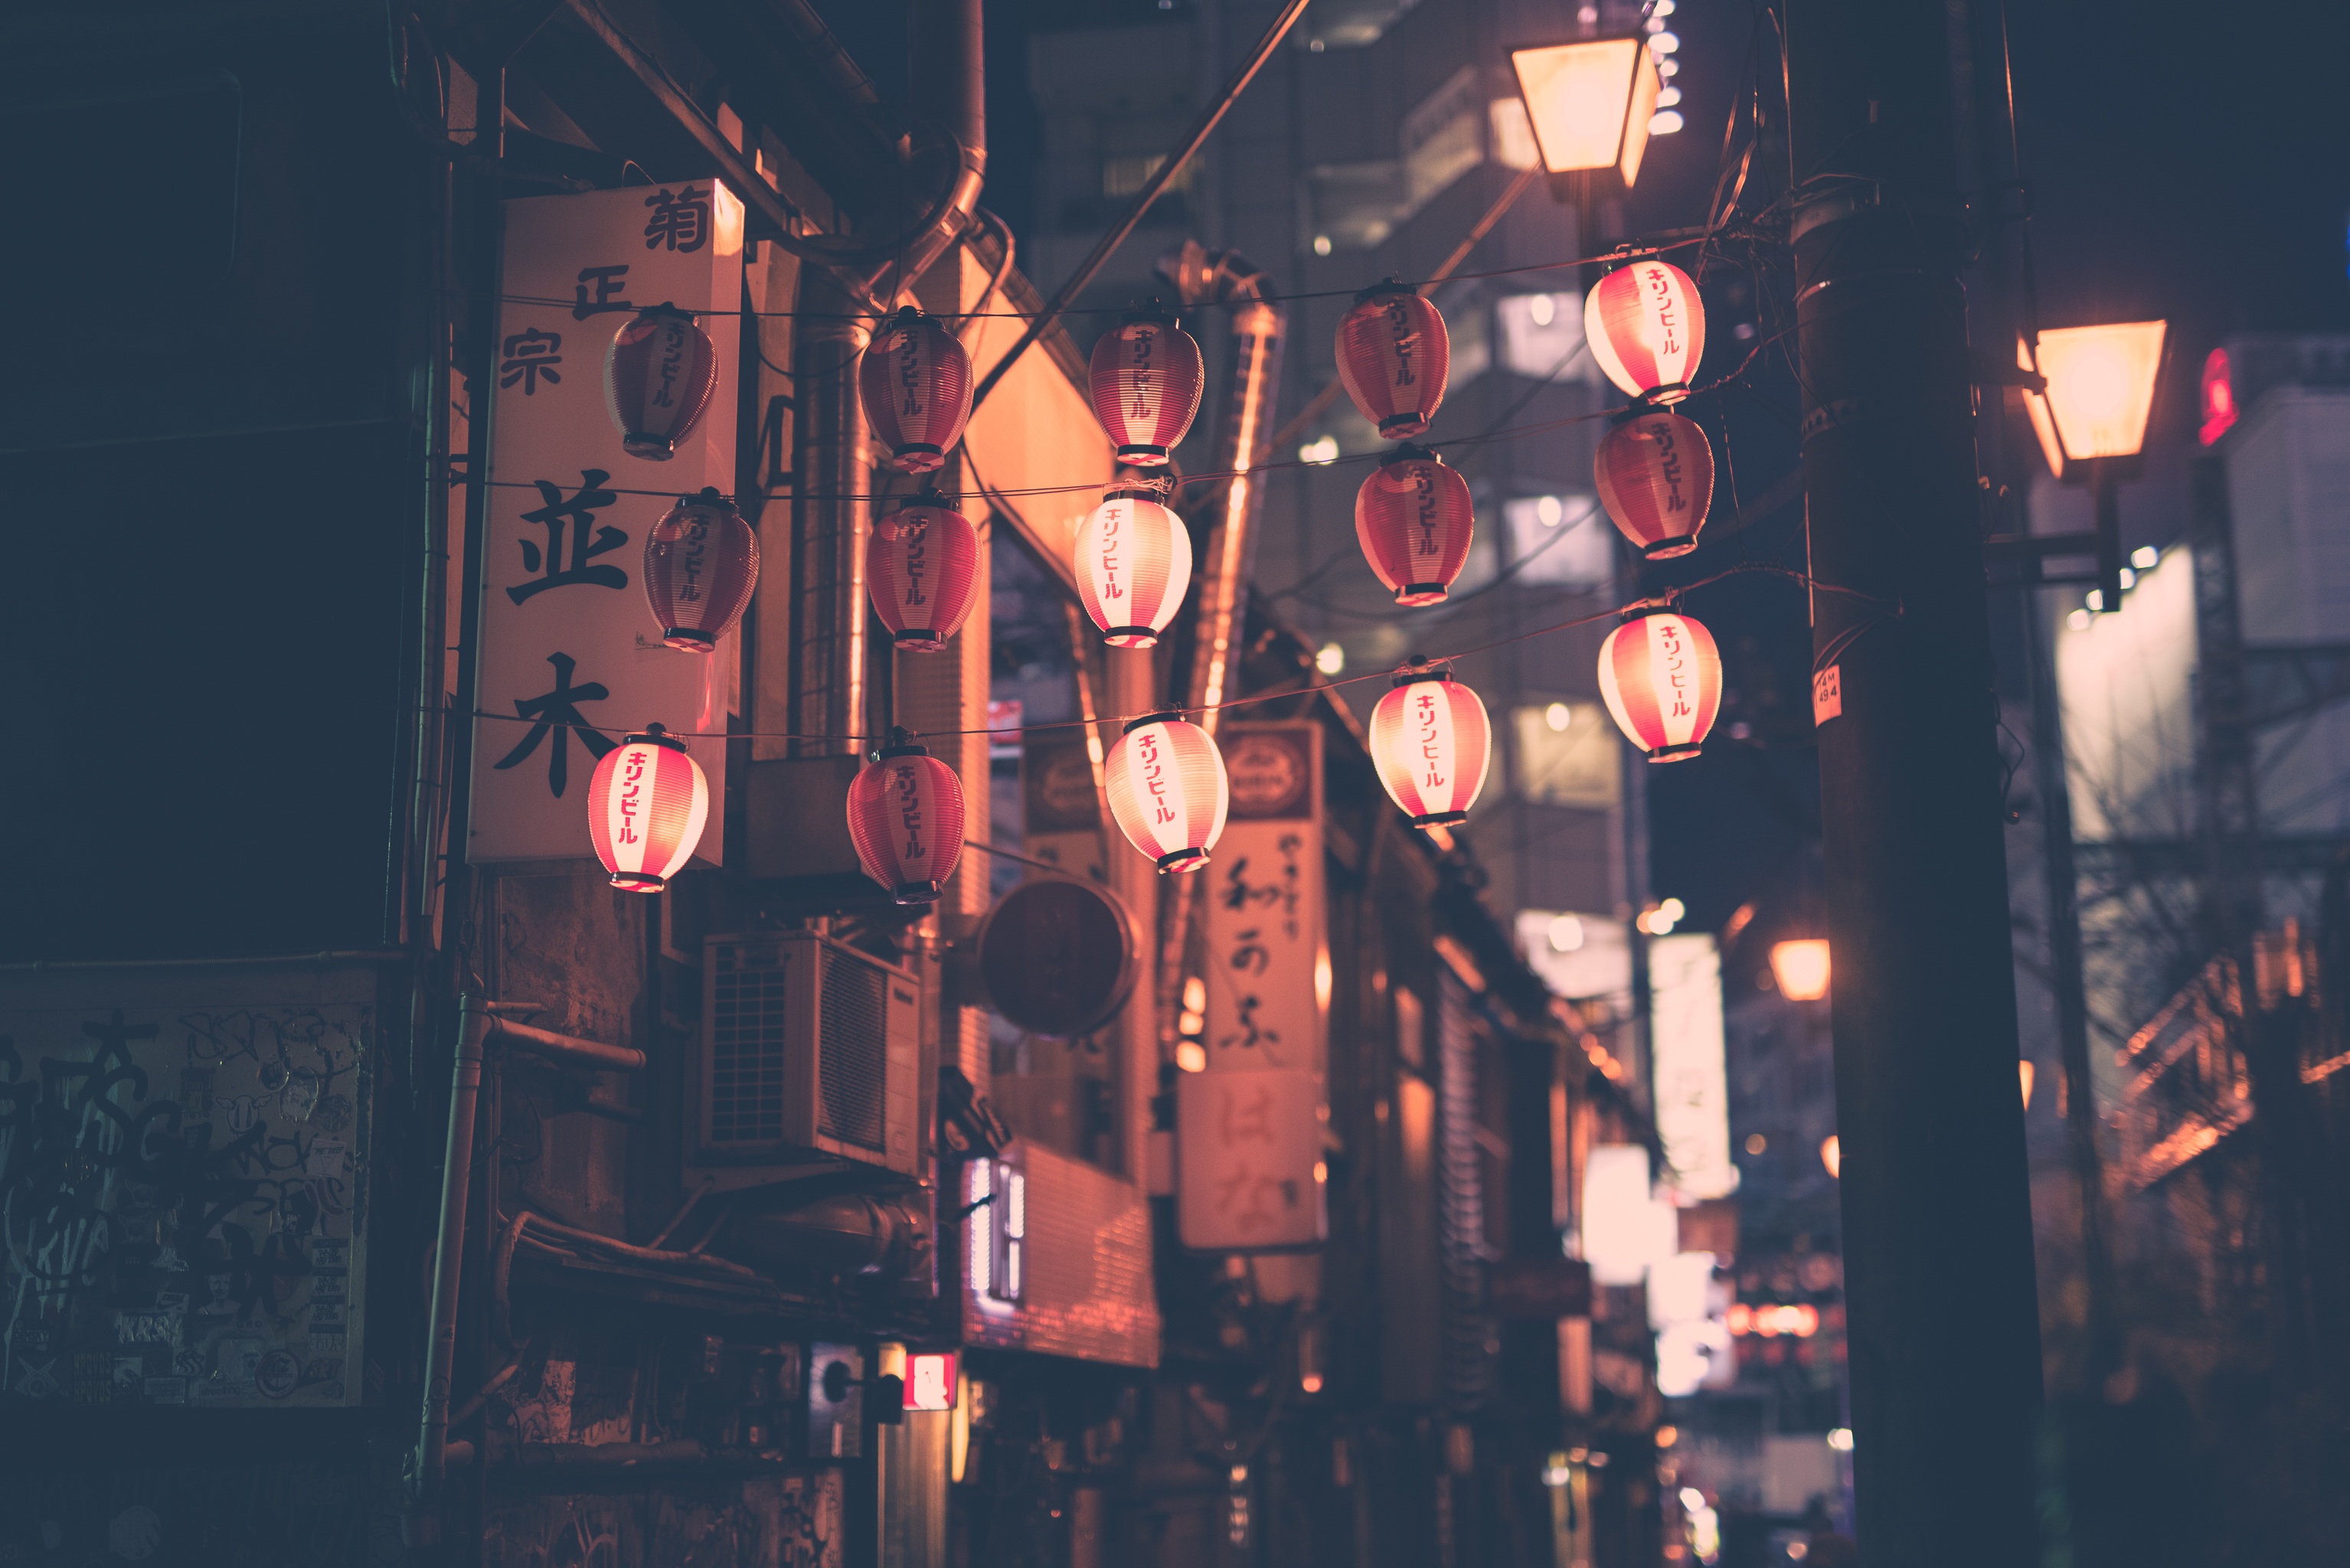
light, night, color, darkness, lighting, stage